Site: brandenburg
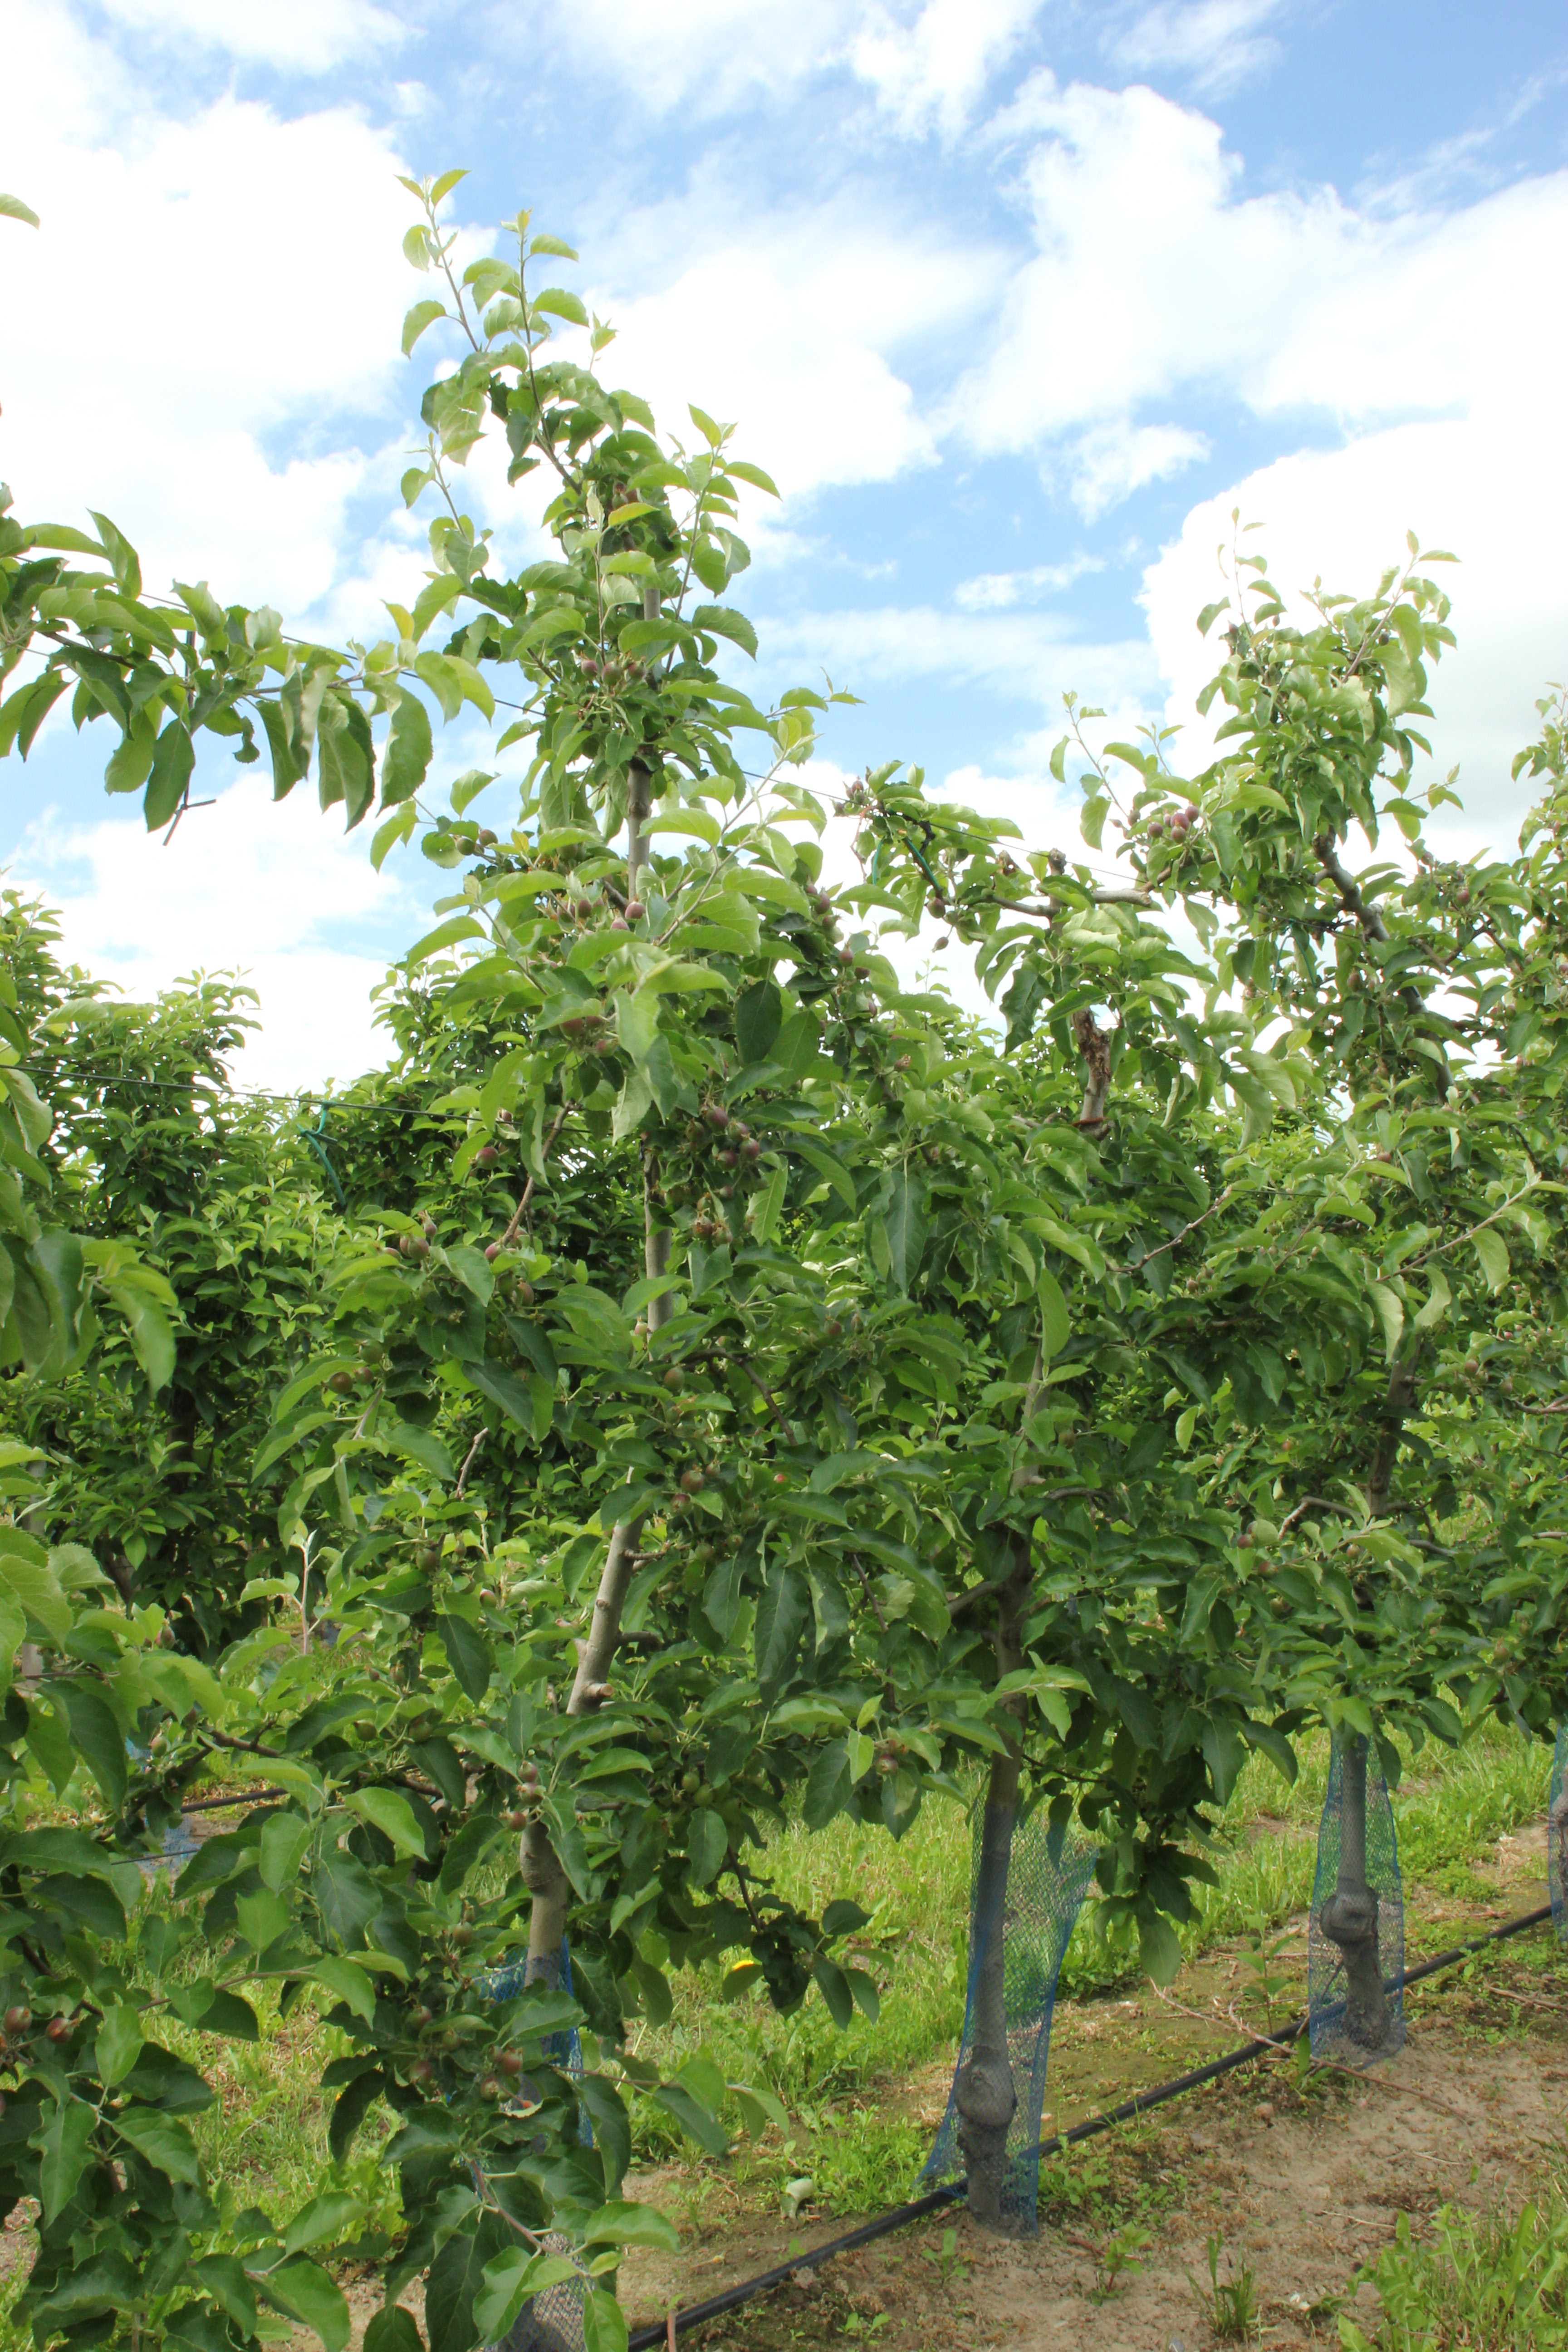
Growth stage (BBCH 72): Development of fruit